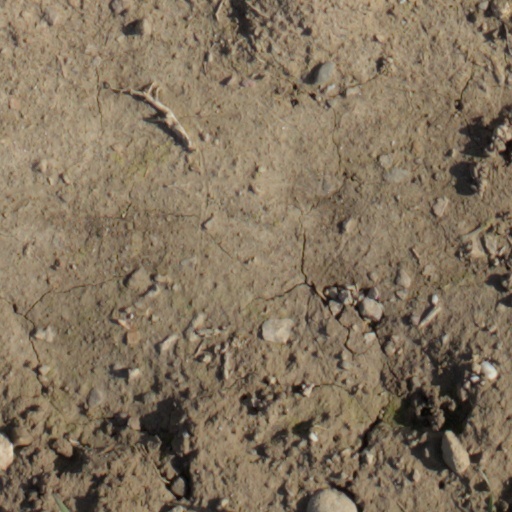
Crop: wheat